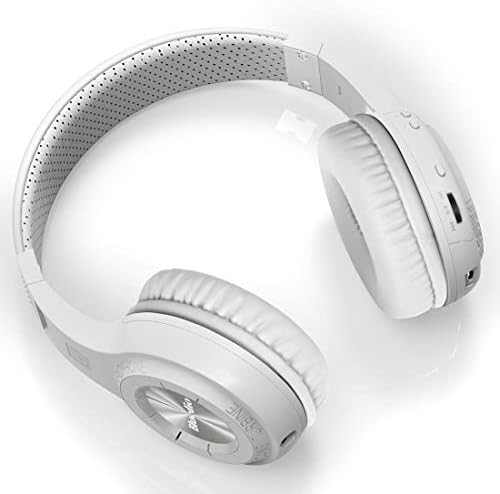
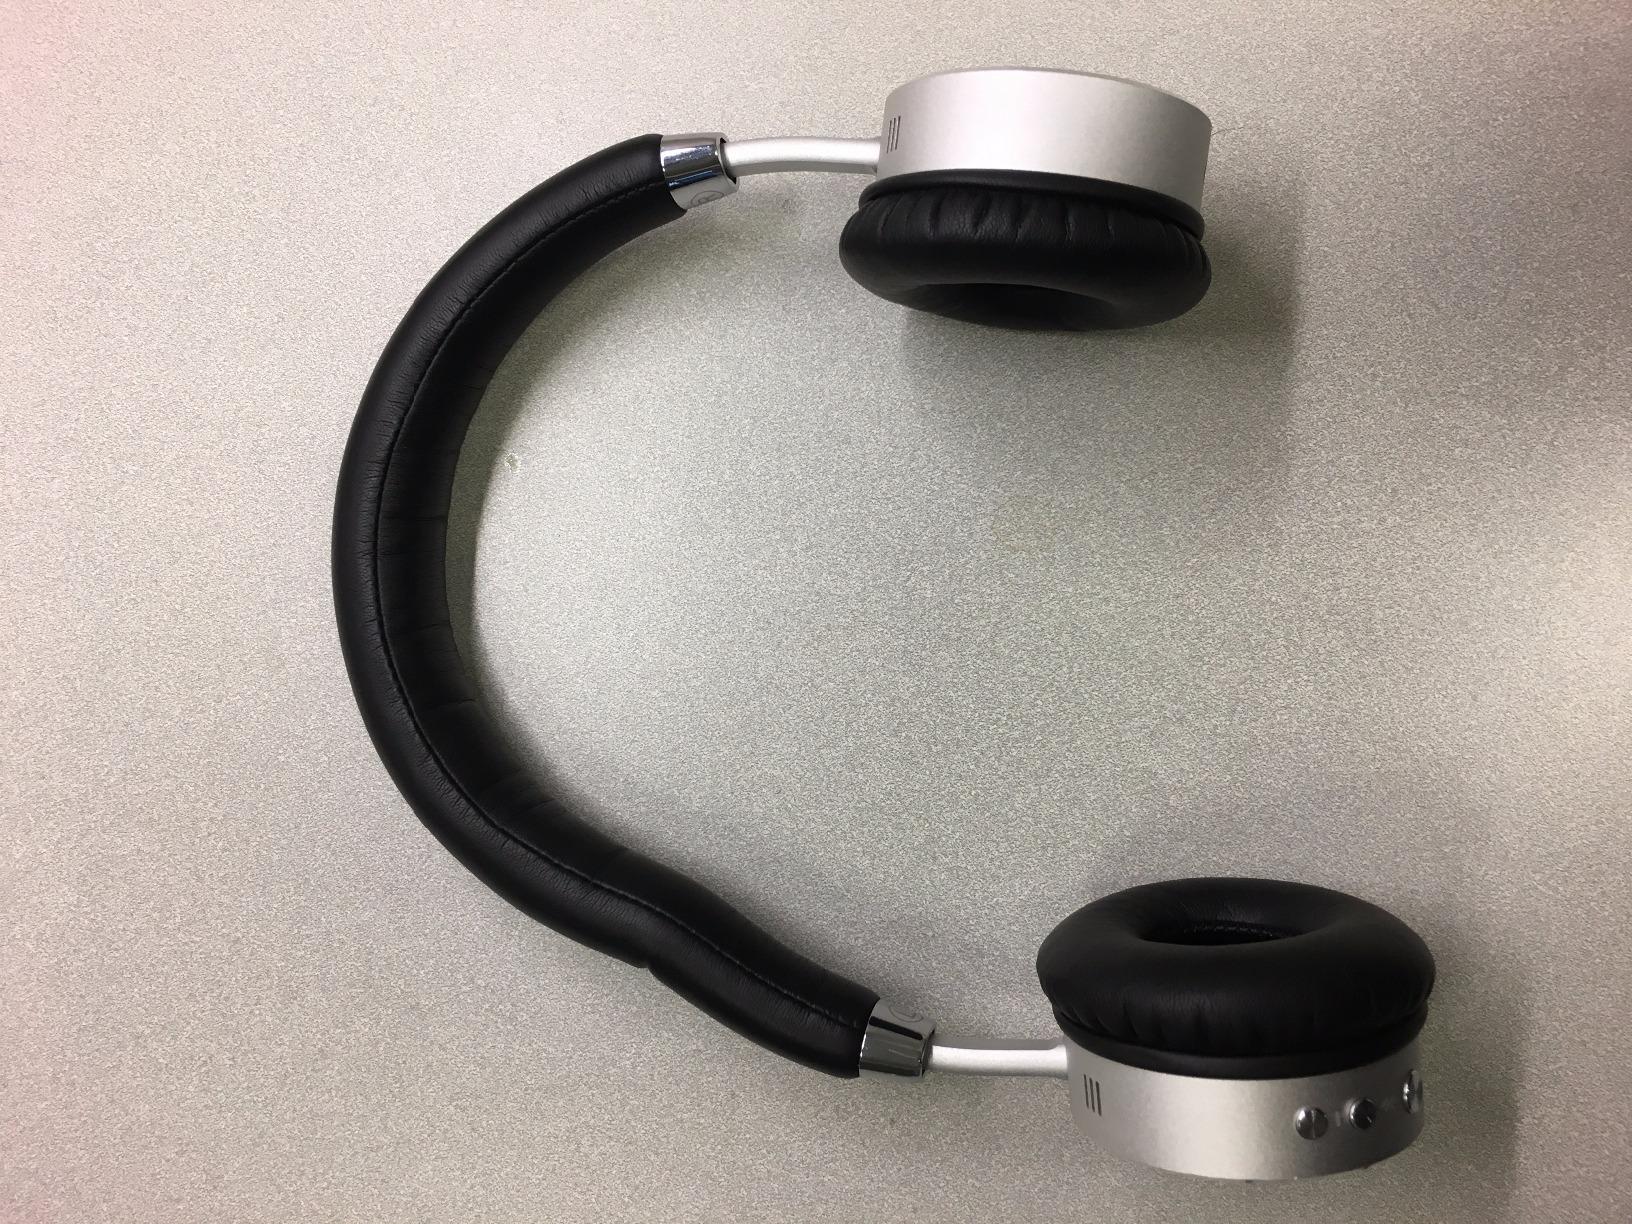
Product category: headphones
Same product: no